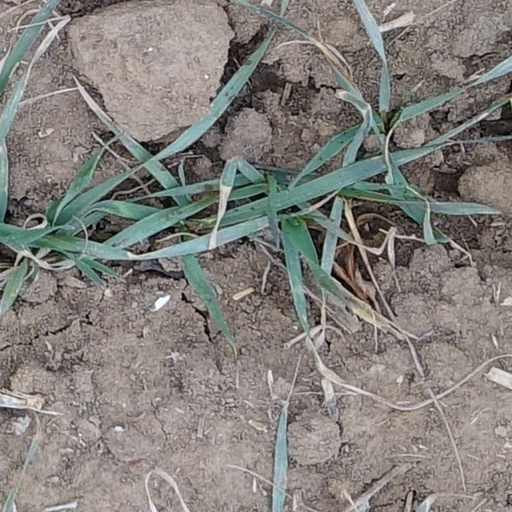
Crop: wheat